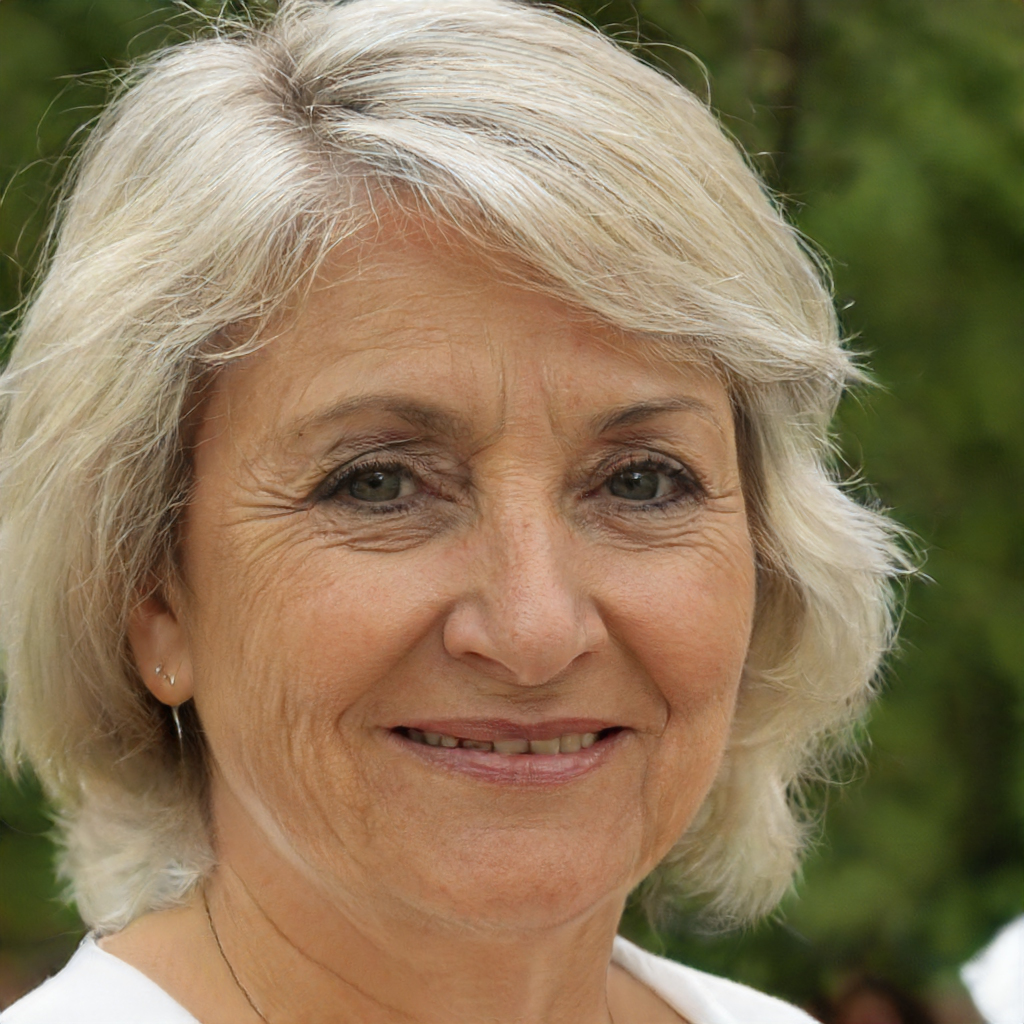
Gender: Female